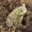
Label: frog